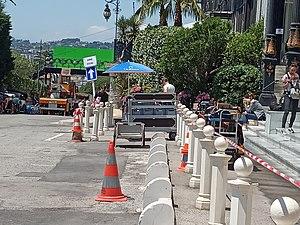
Tournage sur la terrasse du Exelsior Regina à Nice.
Rebecca est un thriller dramatique britannique réalisé par Ben Wheatley, dont la sortie est prévue en 2020 sur Netflix. Il s'agit d'une nouvelle adaptation du roman homonyme de Daphne du Maurier, déjà porté à l'écran dans le film homonyme d'Alfred Hitchcock sorti en 1940.